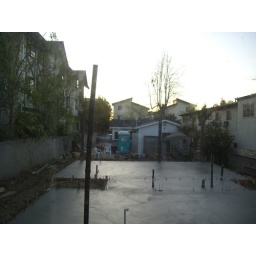
The people in back of me are building a back house BOO!!